Charles Brunier

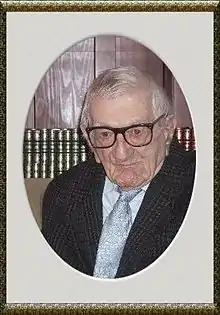

Charles Brunier (31 May 1901 – 26 January 2007) was a French convicted murderer and veteran of both the First and Second World Wars, who claimed in 2005 to have been the inspiration for "Papillon". Circumstantial evidence, including his butterfly tattoo and him having been on Devil's Island at the time, supported the claim.